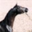
Label: horse